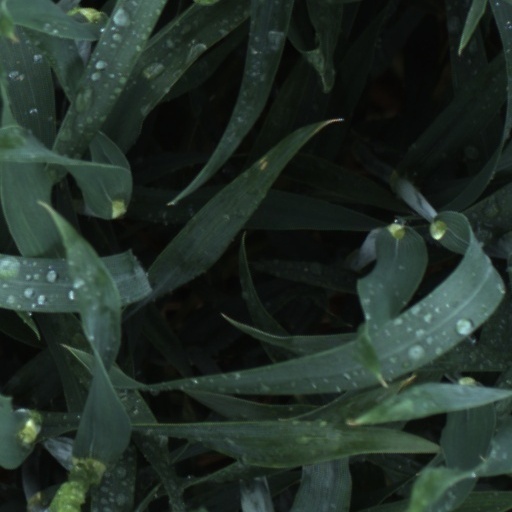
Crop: wheat